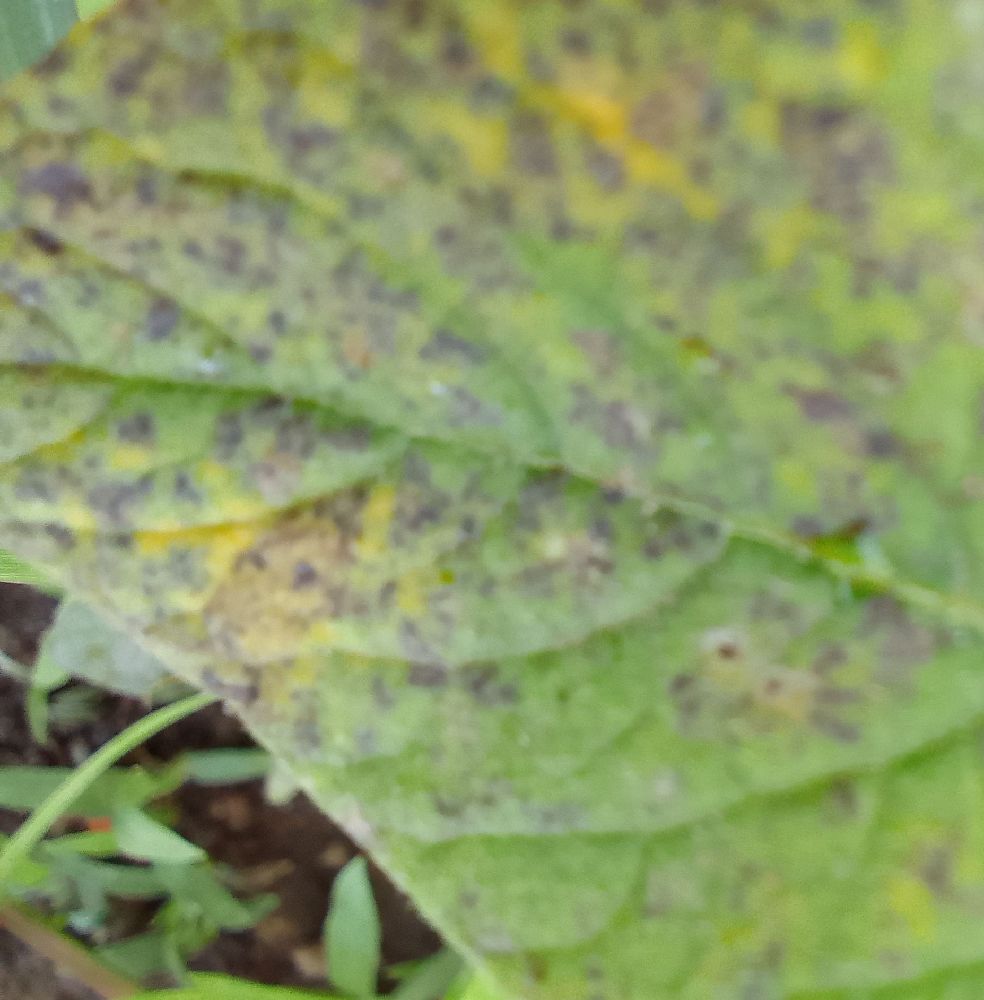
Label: Early blight